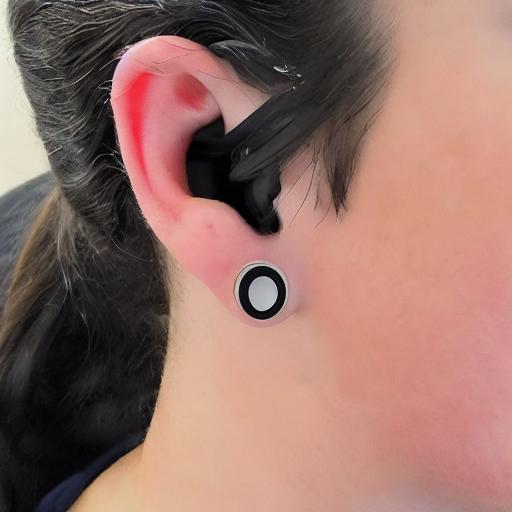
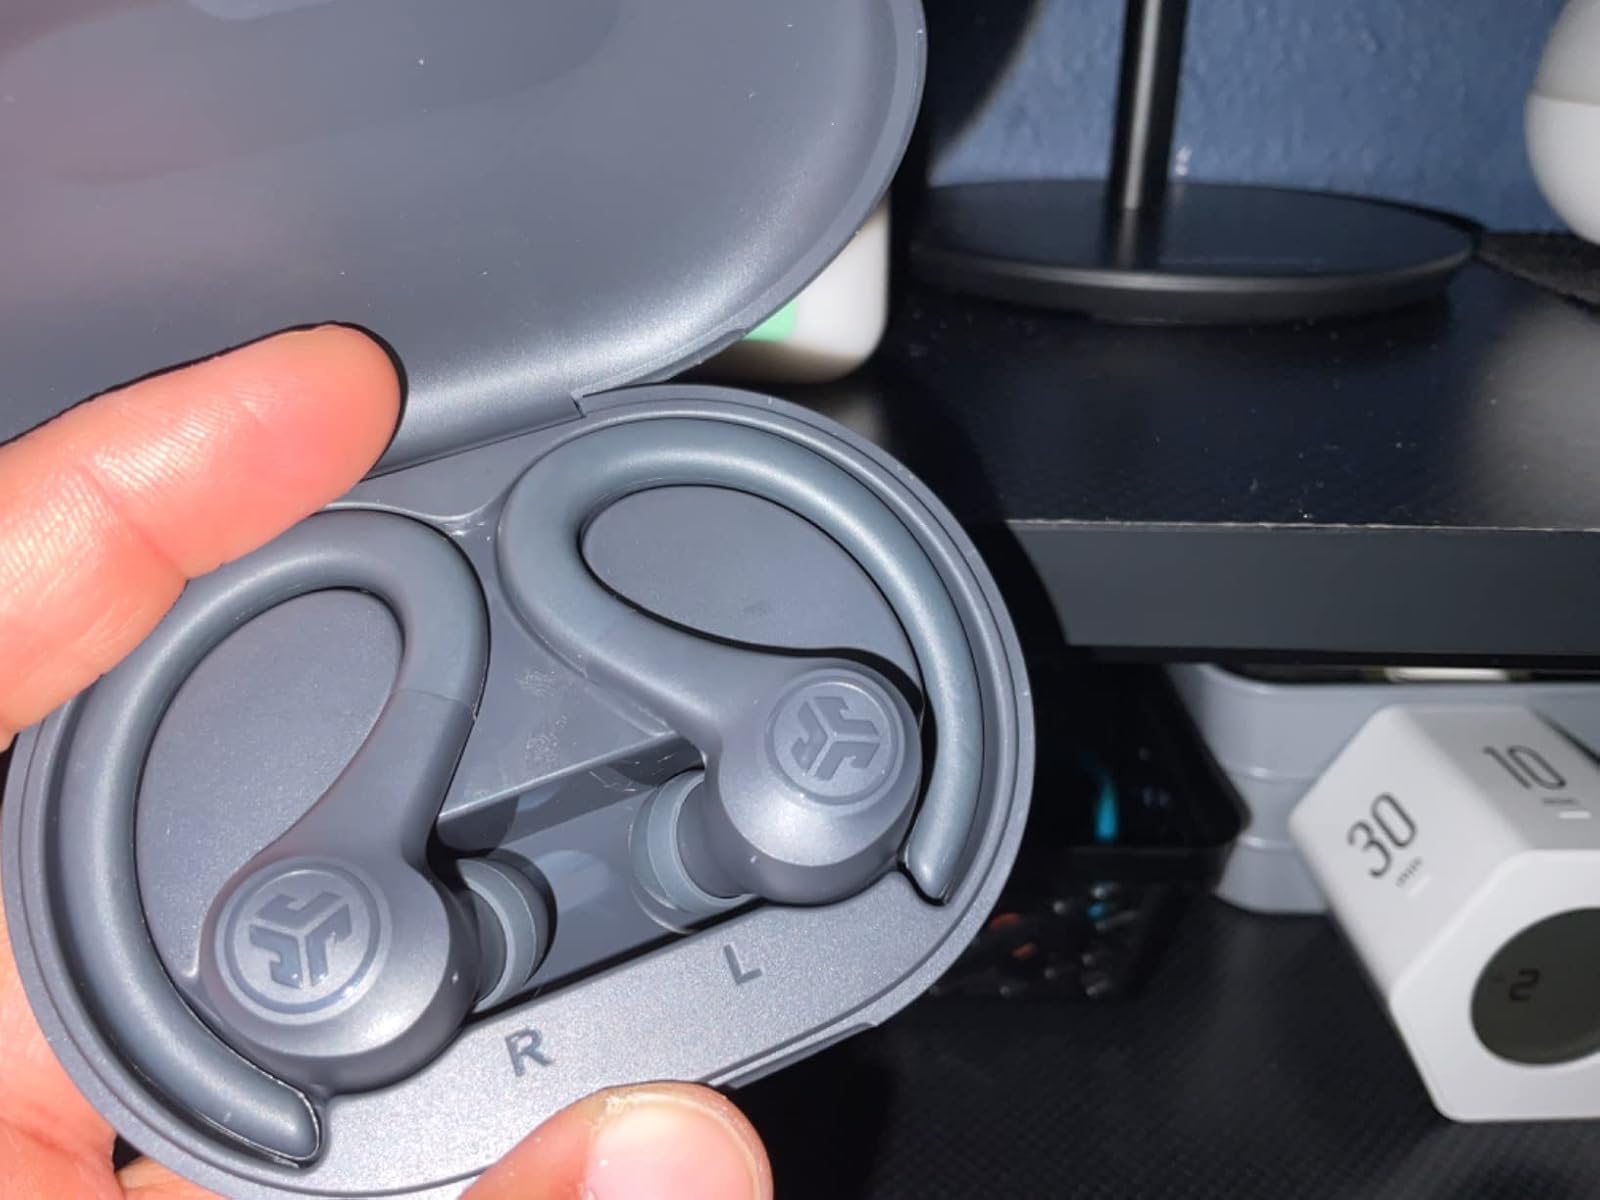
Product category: earbuds
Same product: no